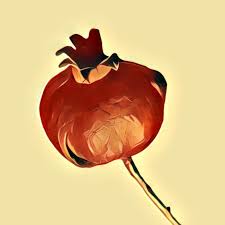
Label: trash